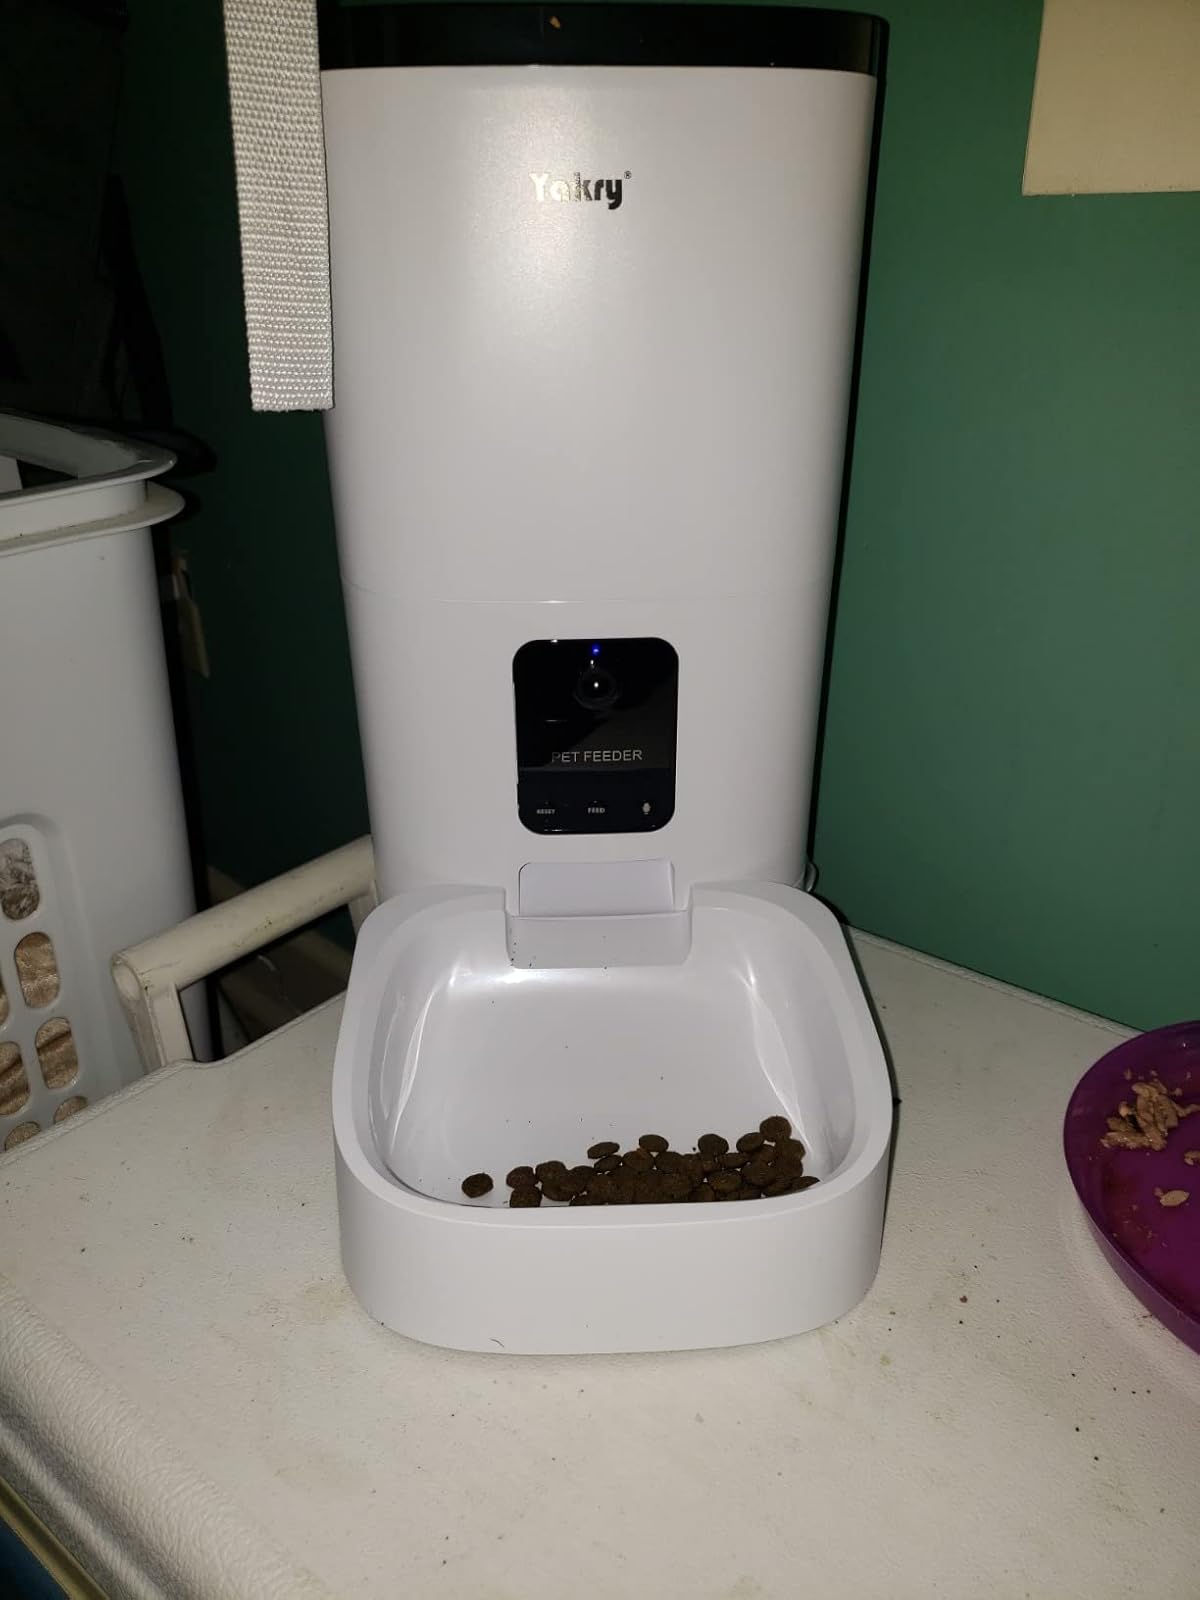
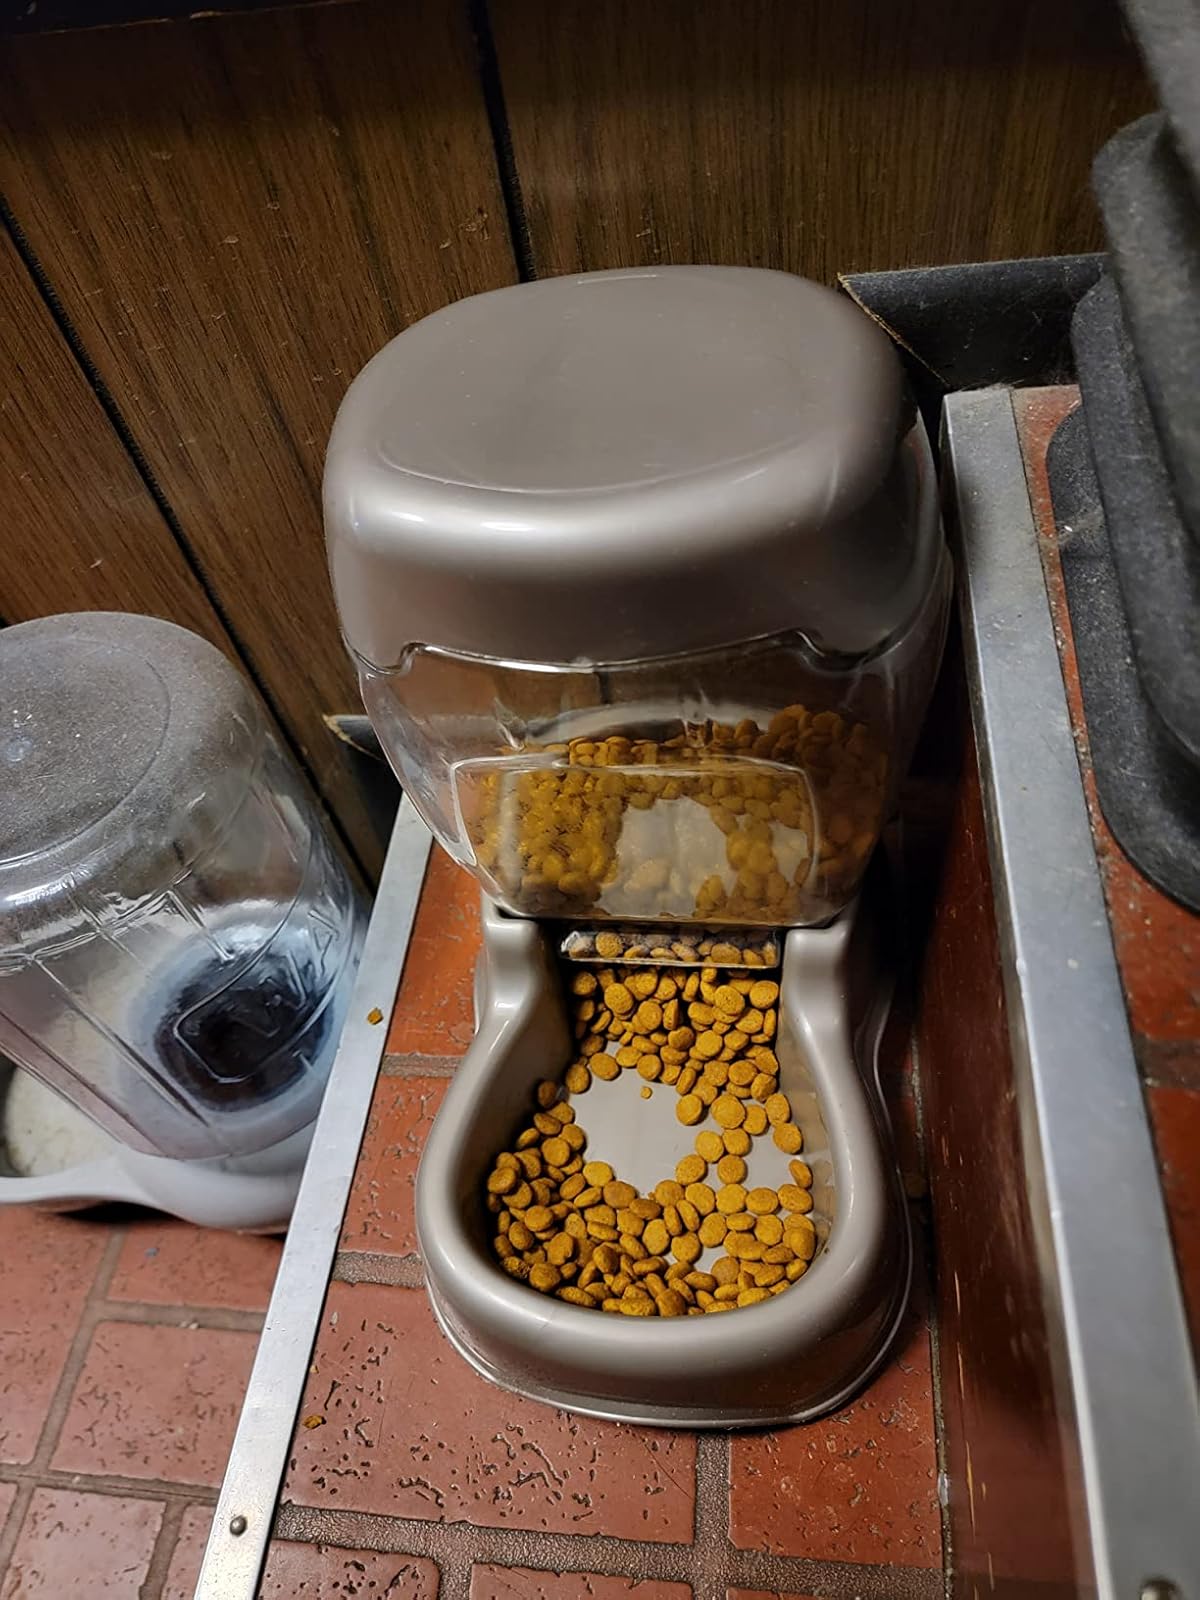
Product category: items_feeder
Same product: no